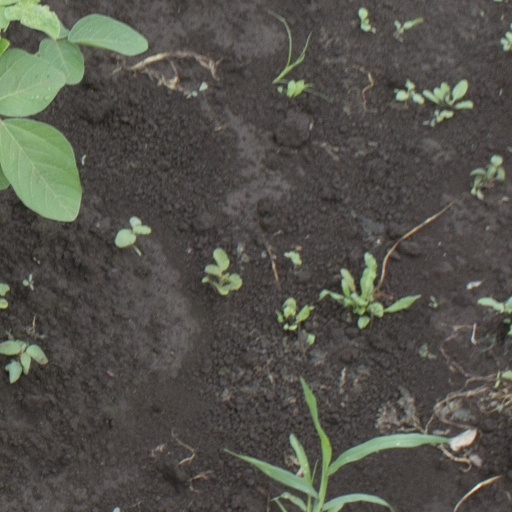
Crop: soybean